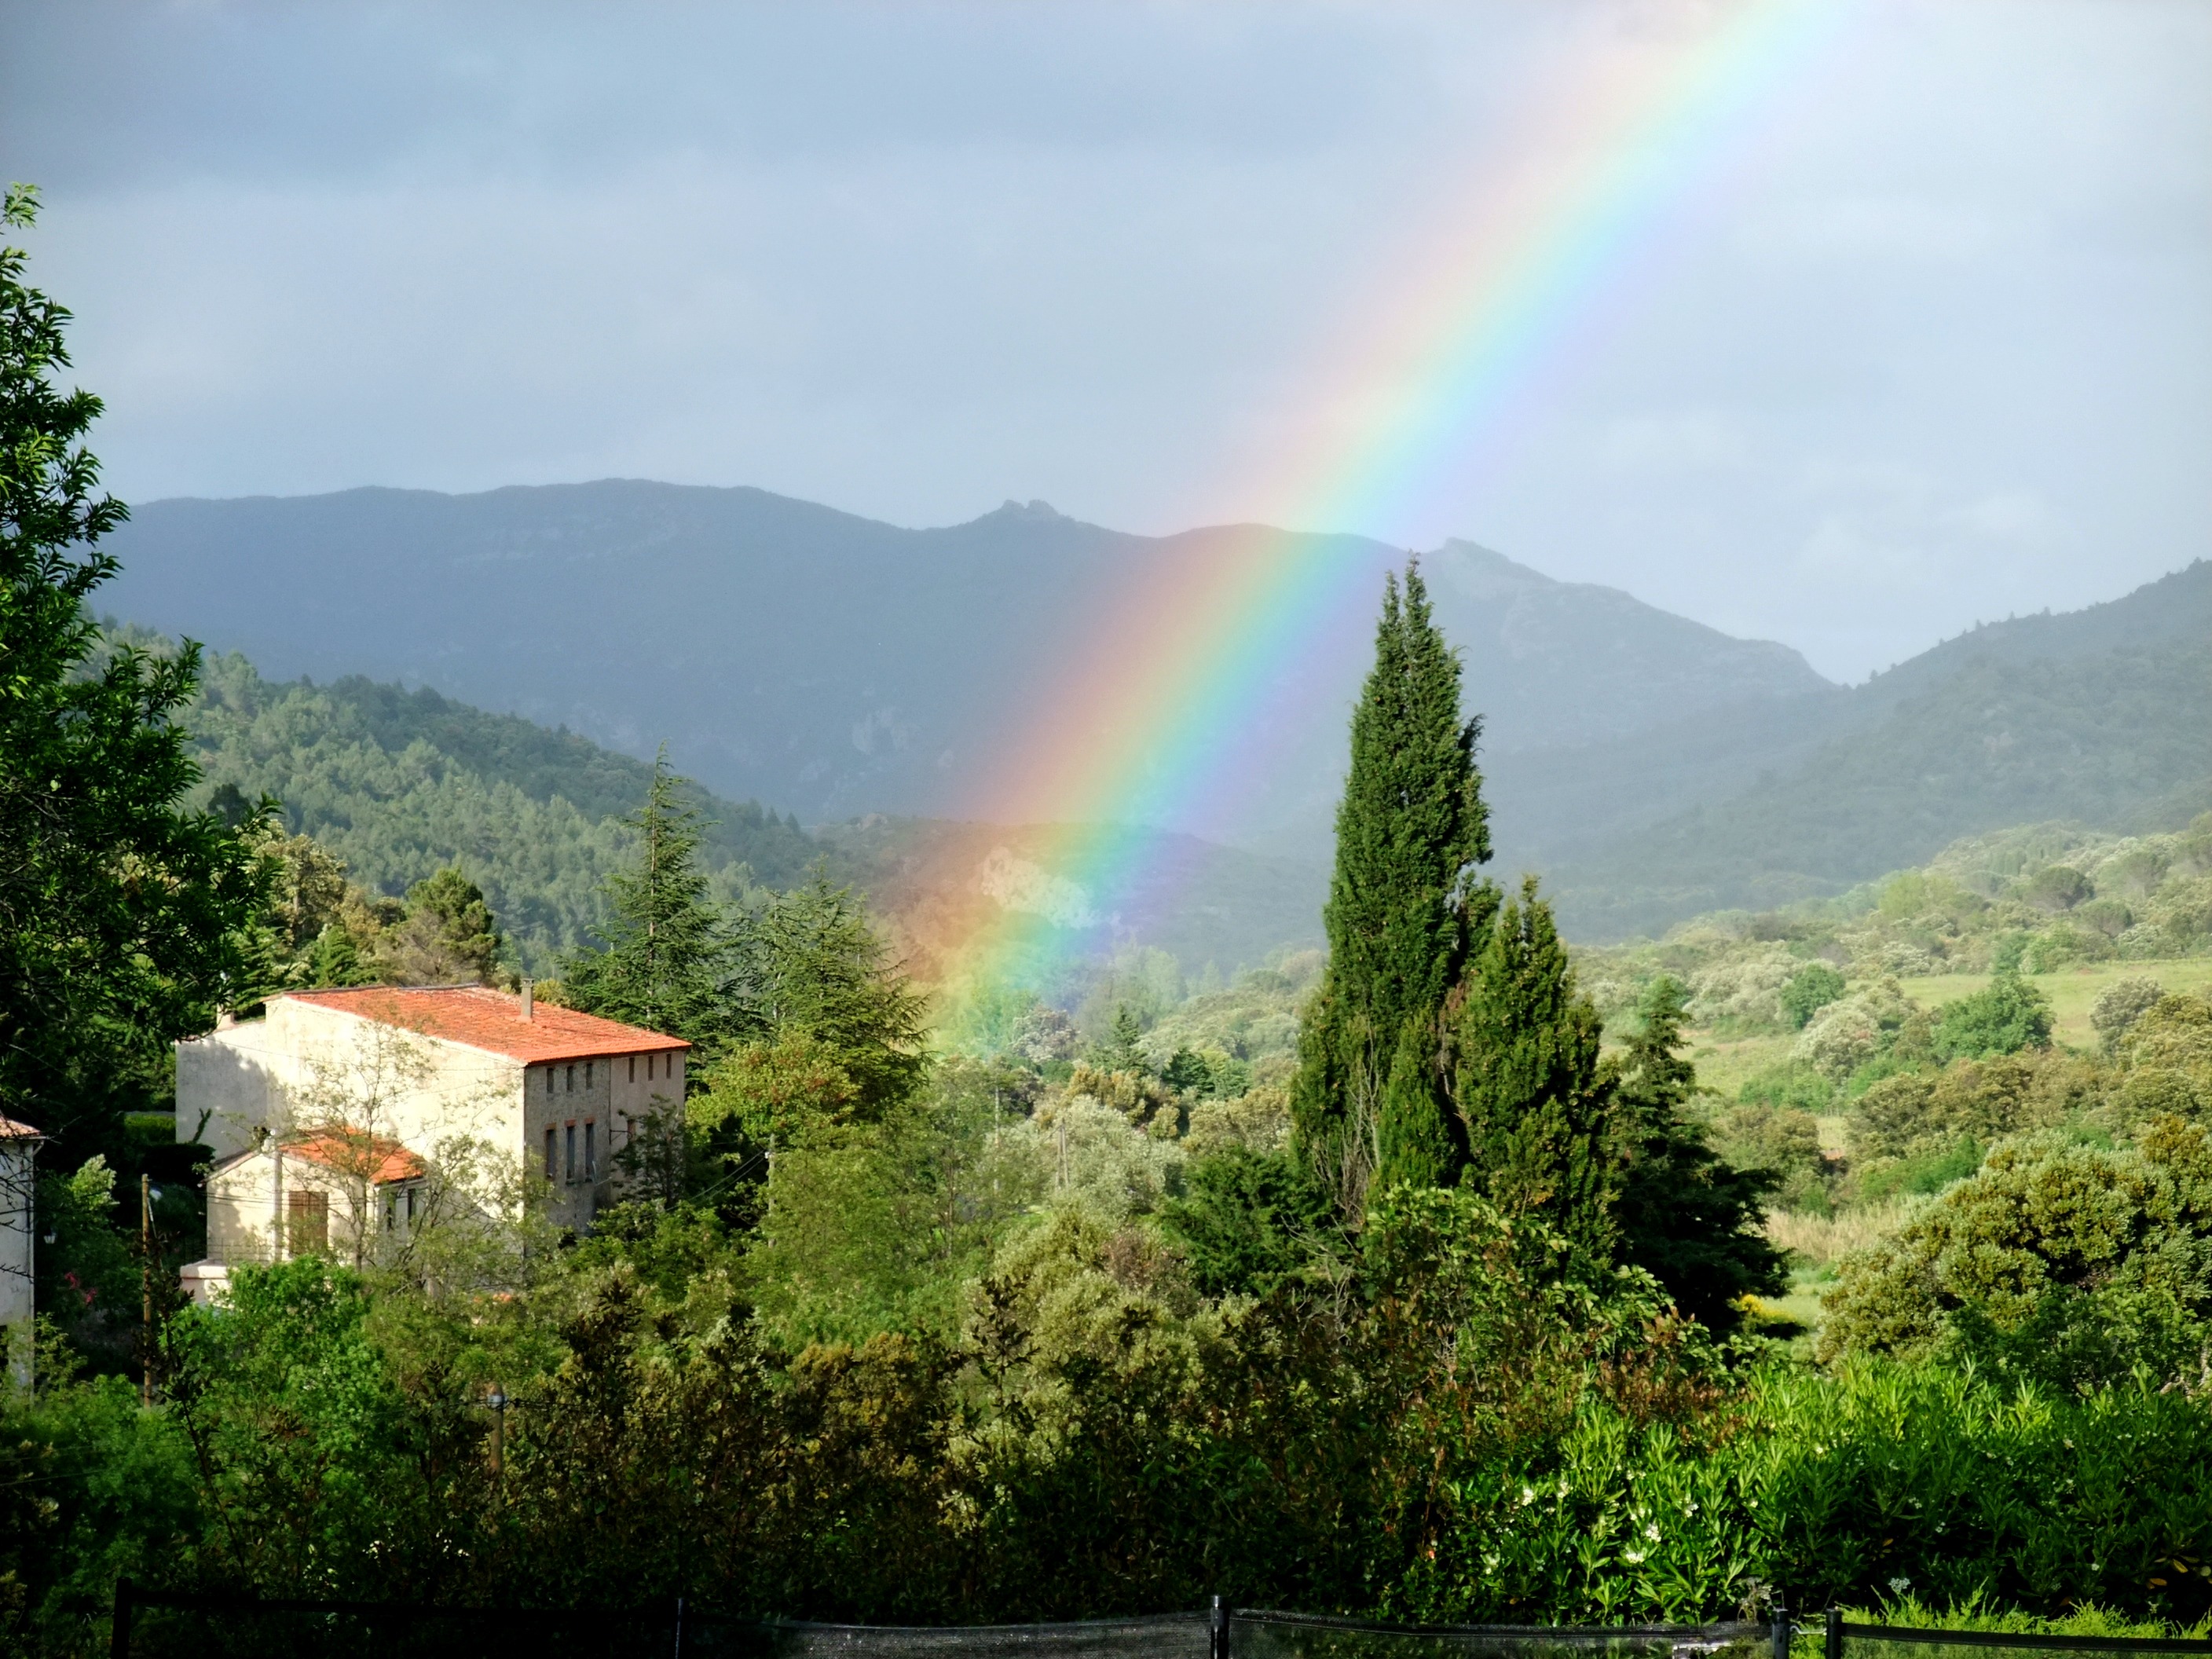
landscape, nature, mountain, sunlight, hill, lake, valley, mountain range, france, romantic, highland, rainbow, alps, plateau, mood, idyll, rural area, meteorological phenomenon, languedoc roussillon, cucugnan, atmospheric phenomenon, mountainous landforms, aude department